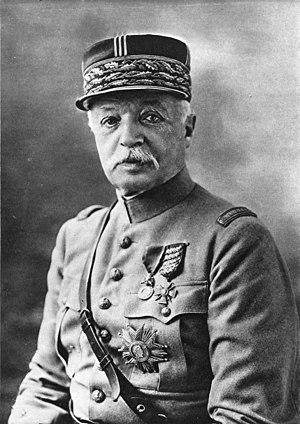
L'accident ferroviaire de Saint-Michel-de-Maurienne, qui s'est déroulé le 12 décembre 1917 dans les Alpes, est le plus grave accident ferroviaire survenu en France.
Émile Fayolle, né le 14 mai 1852 au Puy-en-Velay et mort le 27 août 1928 à Paris, est un général de division français du début du XXᵉ siècle. Il commande des unités importantes pendant la Première Guerre mondiale et est élevé à la dignité de maréchal de France en 1921.
L’avenue du Maréchal-Fayolle est une voie du 16ᵉ arrondissement de Paris, en France.
Cette page recense, par règne ou mandat politique, les personnalités élevées à la dignité de maréchal de France, grand office de la couronne de France, leur portrait et leurs armoiries.